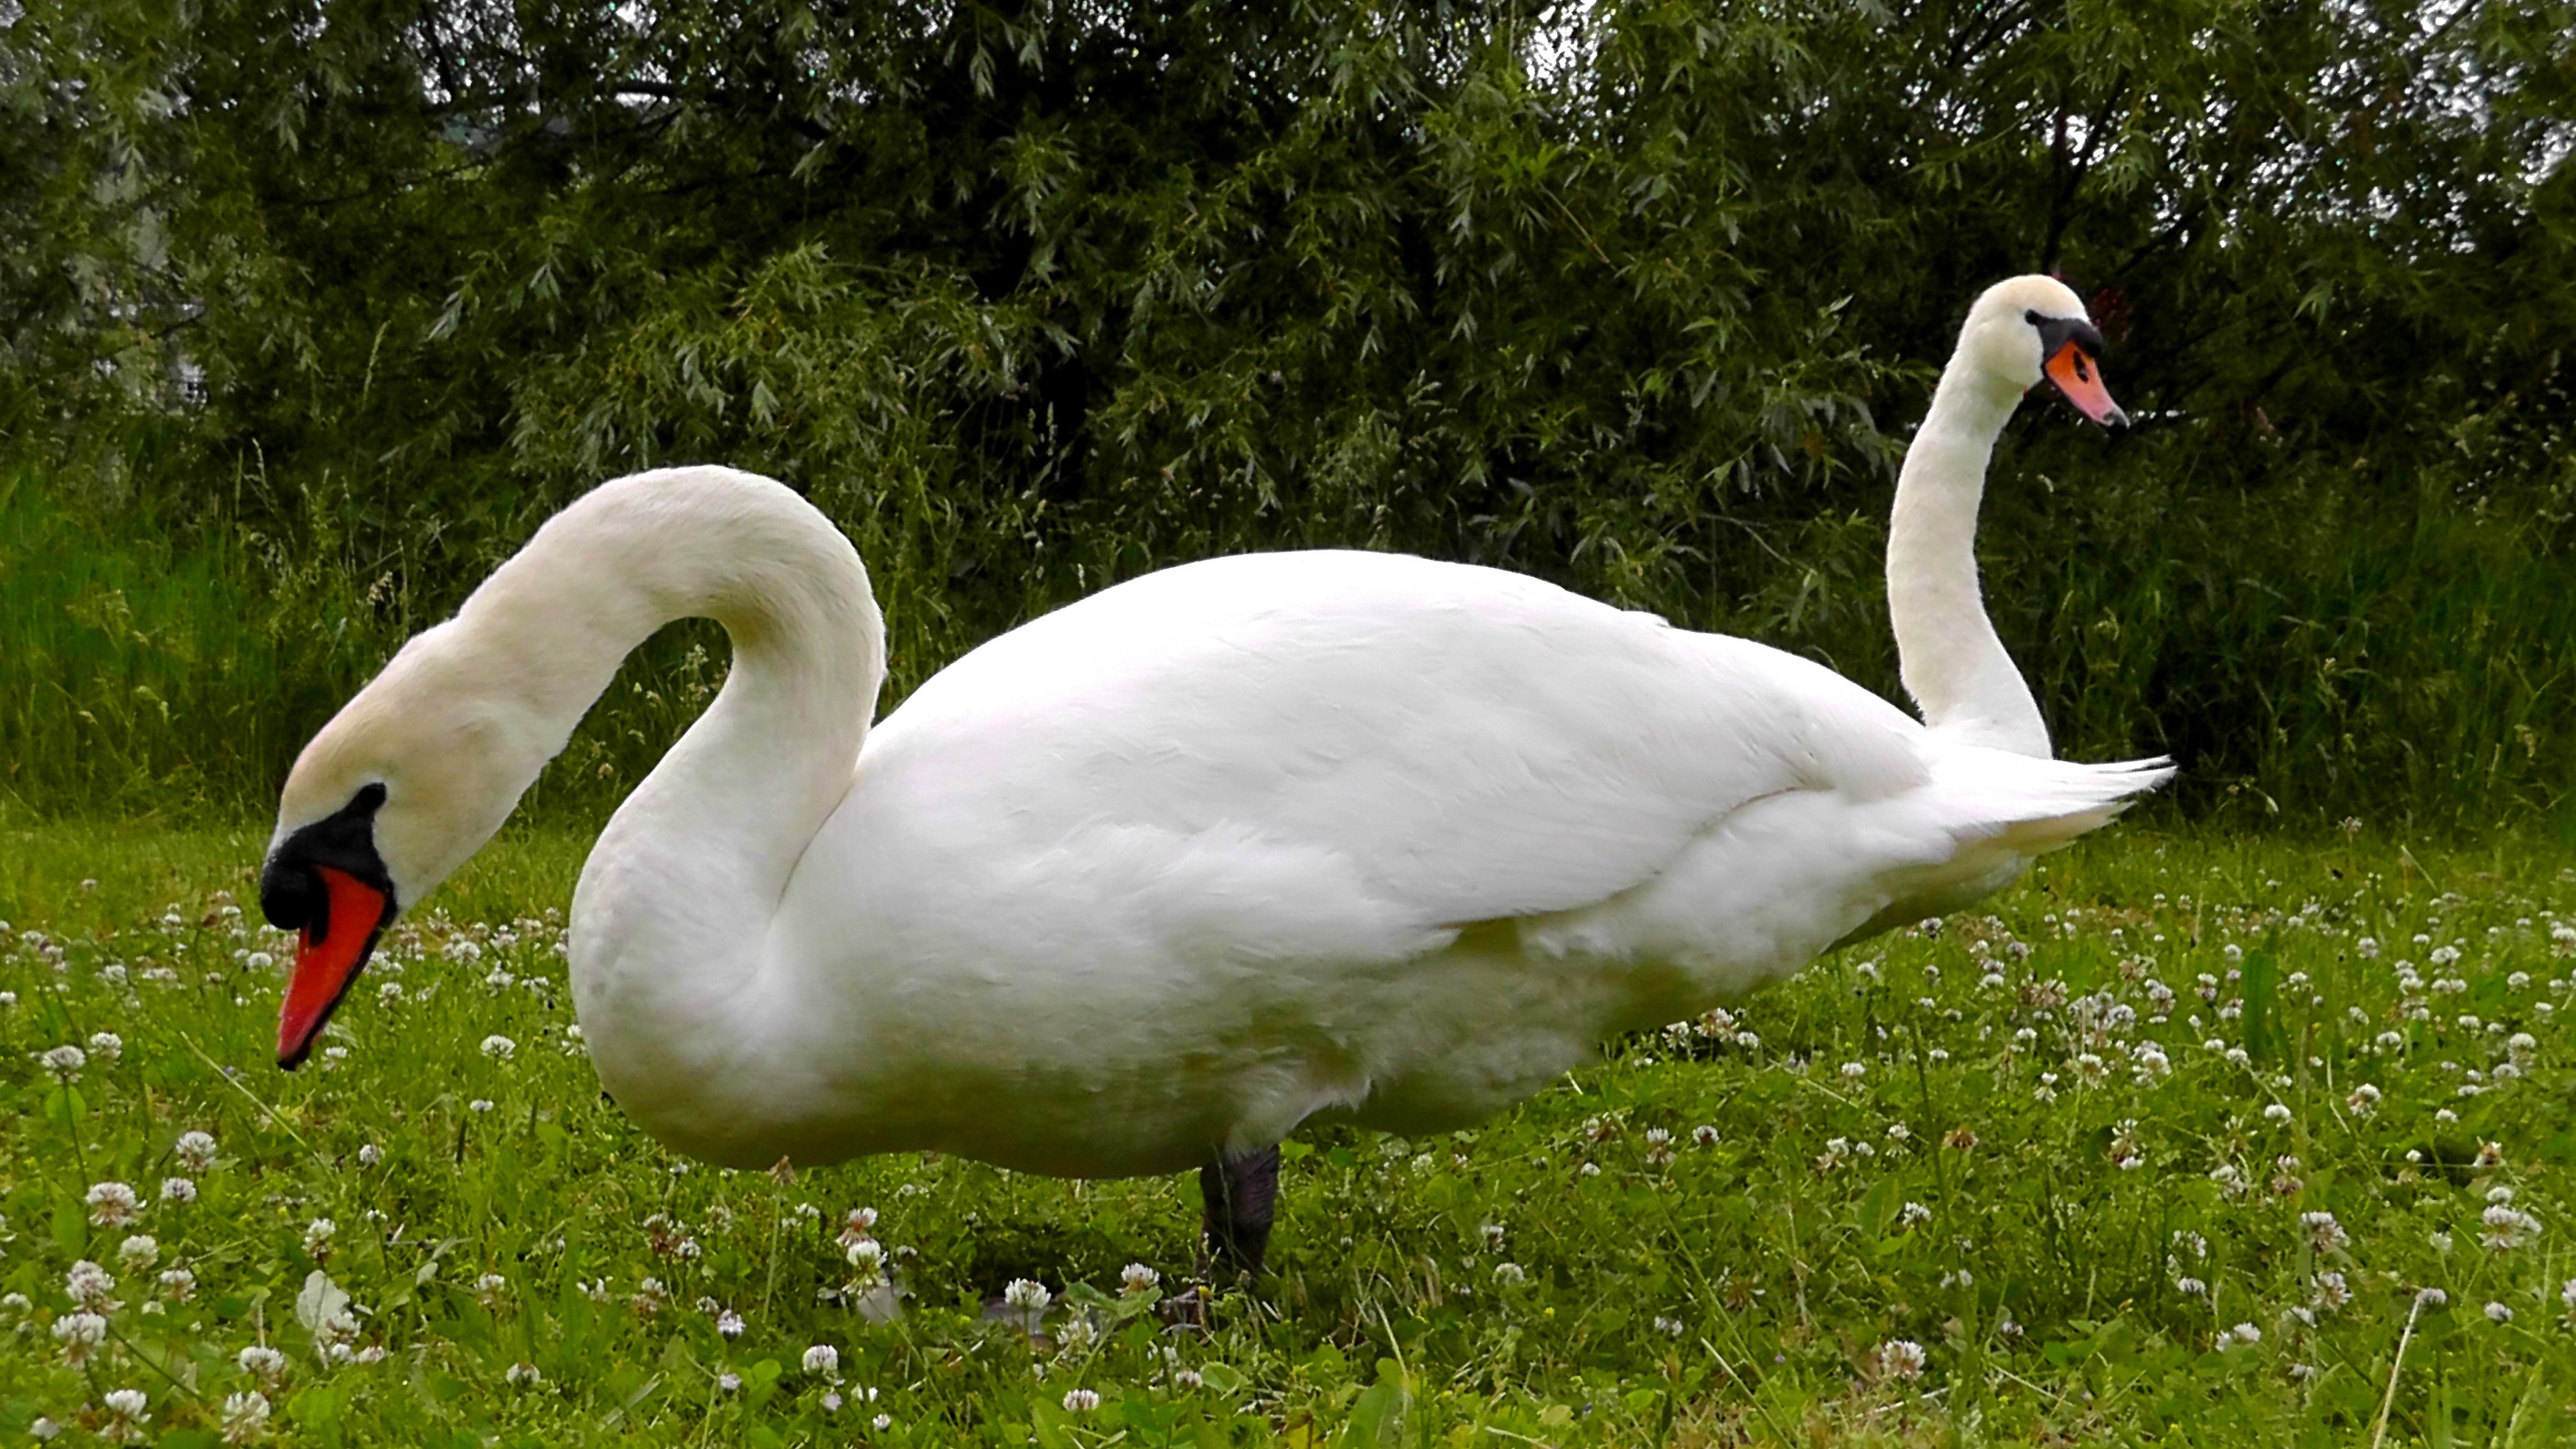
water, nature, bird, white, wildlife, beak, fauna, swan, swans, goose, vertebrate, beautiful, elegant, waterfowl, waters, water bird, animal world, gooseneck, ducks geese and swans, necks